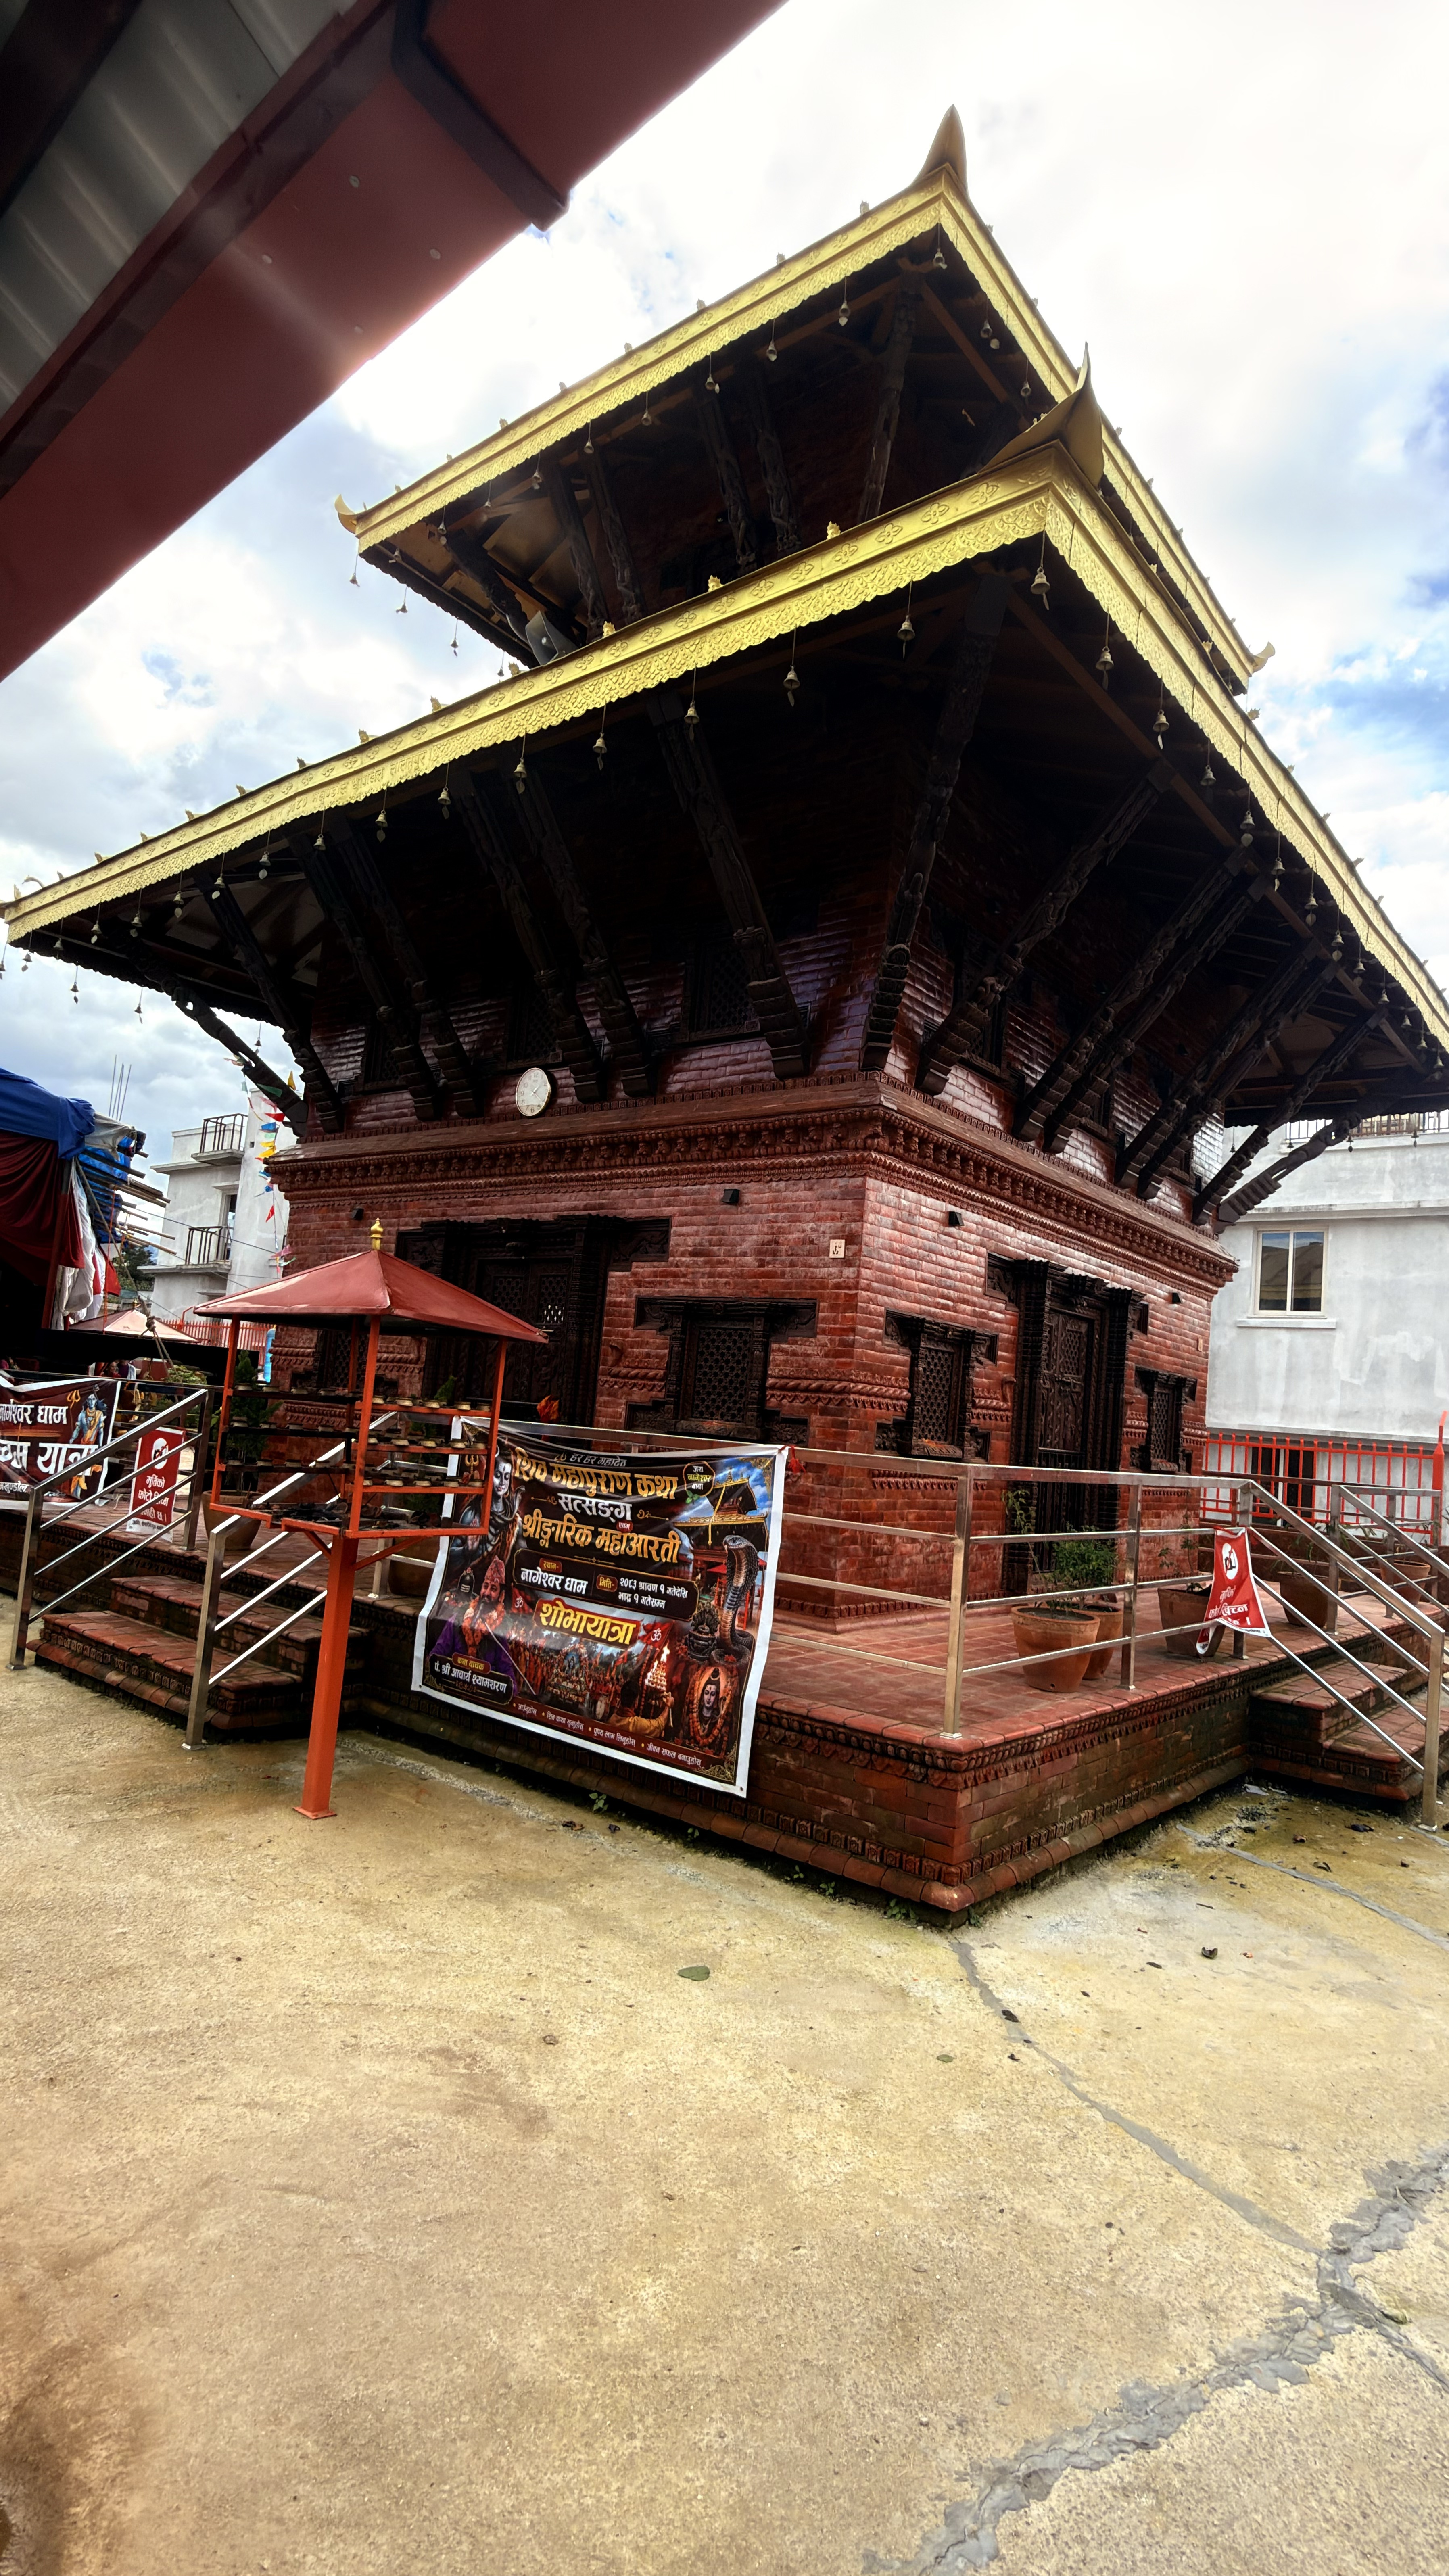
Heritage site: Nageshwor_Dham_Temple